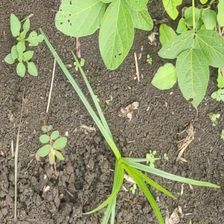
Weed species: Lavhala_(Cyperus_Rotundus)